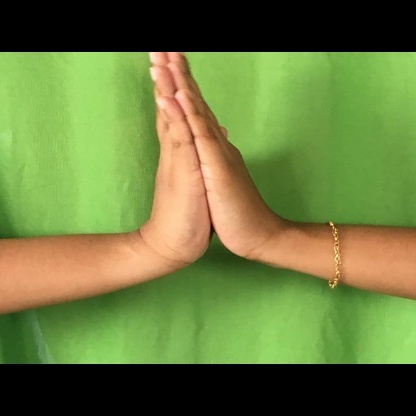
Mudra: Anjali